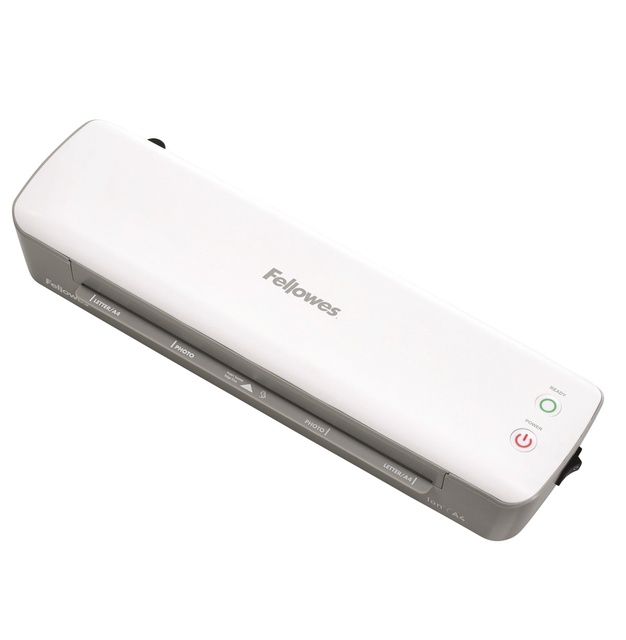
Fellowes - Lamineermachine fellowes a4 ion
Een gebruiksvriendelijke lamineermachine voor incidenteel thuisgebruik. Deze lamineermachine is perfect voor het lamineren van documenten en fotos in hoezen van 80-125 micron. Met een snelle opwarmtijd van slechts 4 minuten is hij klaar om te lamineren wanneer je het nodig hebt. Het release mechanisme zorgt ervoor dat je foutief ingevoerde documenten gemakkelijk opnieuw kunt uitlijnen. Bovendien schakelt de lamineermachine automatisch uit na 30 minuten inactiviteit, wat energie bespaart. Bij aankoop ontvang je ook een starter kit voor 10 A4 documenten, zodat je meteen aan de slag kunt. Specificaties: - Geschikt voor incidenteel thuisgebruik - Lamineert documenten en fotos in hoezen van 80-125 micron - Opwarmtijd: 4 minuten - Release mechanisme voor het opnieuw uitlijnen van foutief ingevoerde documenten - Automatische uitschakeling na 30 minuten inactiviteit - Inclusief starter kit voor 10 A4 documenten
Brand: Fellowes
Category: Office Supplies > Office Equipment > Laminators